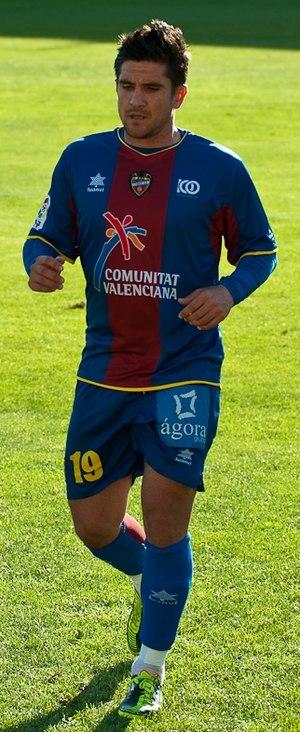
Francisco Javier Muñoz Llompart dit Xisco est un joueur de football espagnol, né le 5 septembre 1980 à Manacor. Il mesure 1,75 m pour 59 kg. Xisco évolue actuellement au FC Dinamo Tbilissi. Son poste de prédilection est attaquant.